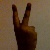
The image shows a hand gesture representing the number 2 in Indian Sign Language.